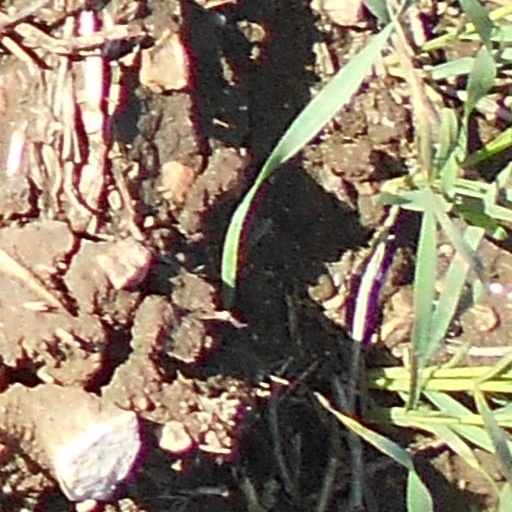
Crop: wheat